Josh Charnley

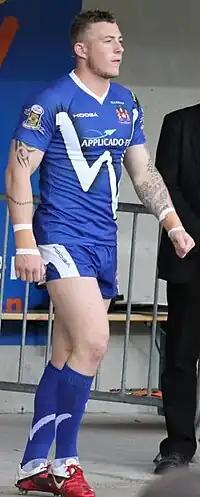
Charnley playing for Wigan

In the 2012 Super League season he scored 31 tries to help Wigan to the League Leaders' Shield. This put Charnley in third place in the all-time top try scorers in a regular season in the summer era as only Lesley Vainikolo (36 tries) and Danny McGuire (35 tries), both in 2004, have scored more tries in a Super League regular season.